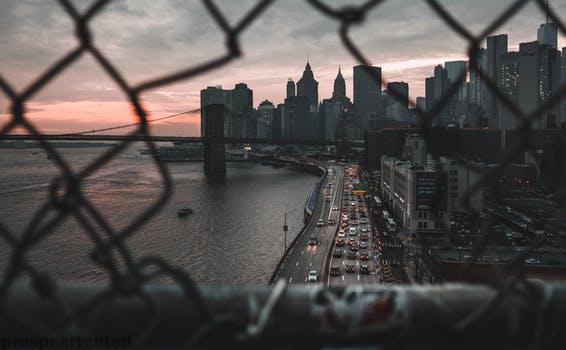
Label: Watermark